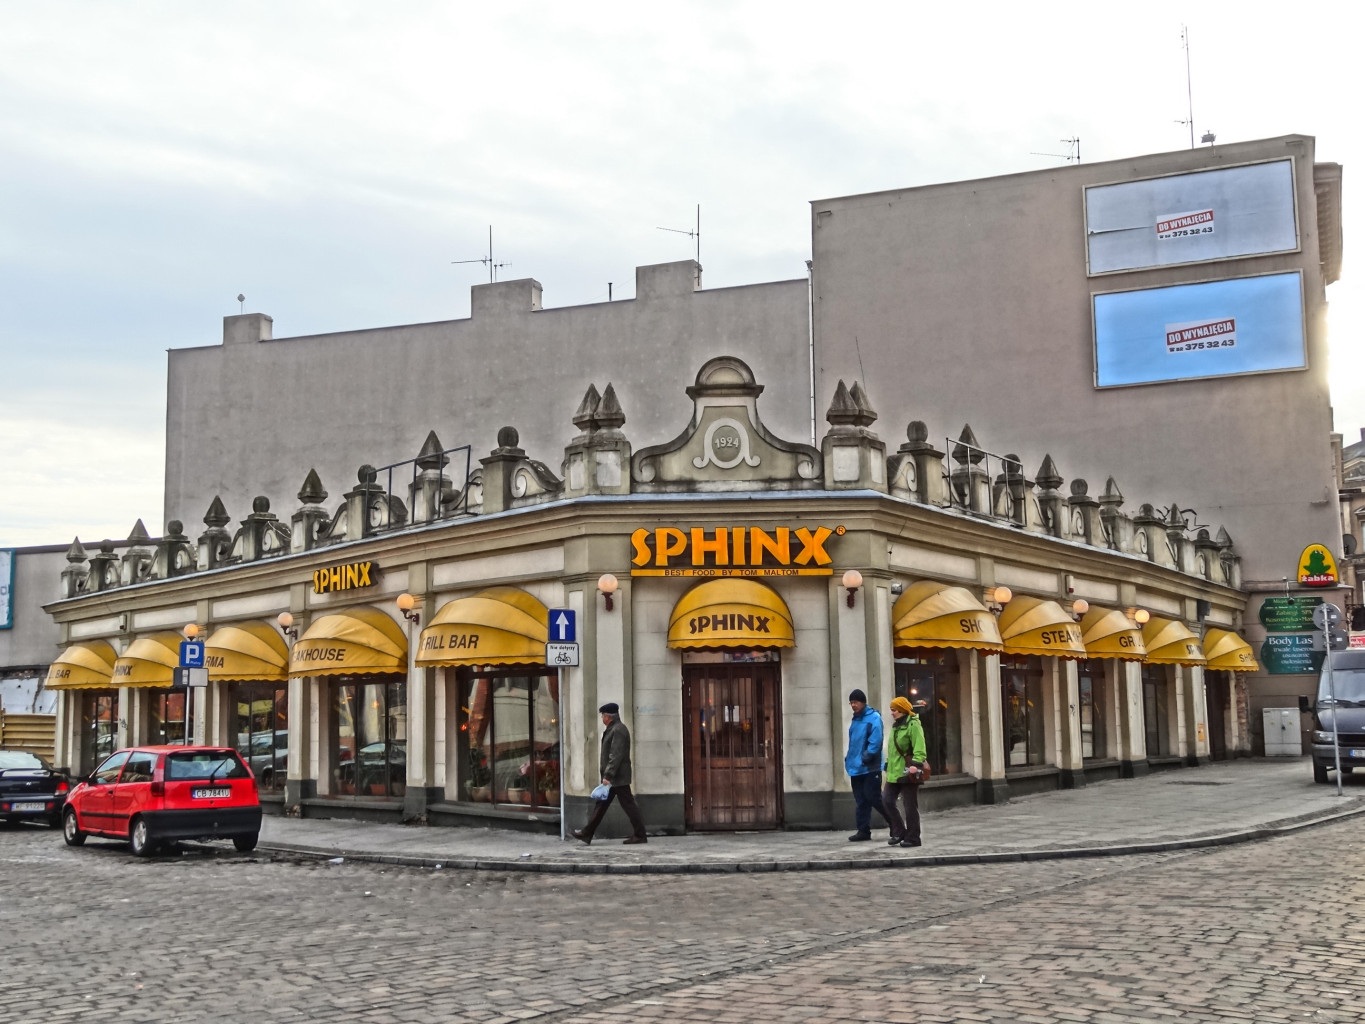
street, town, building, restaurant, bar, plaza, facade, sphinx, bydgoszcz, steak house